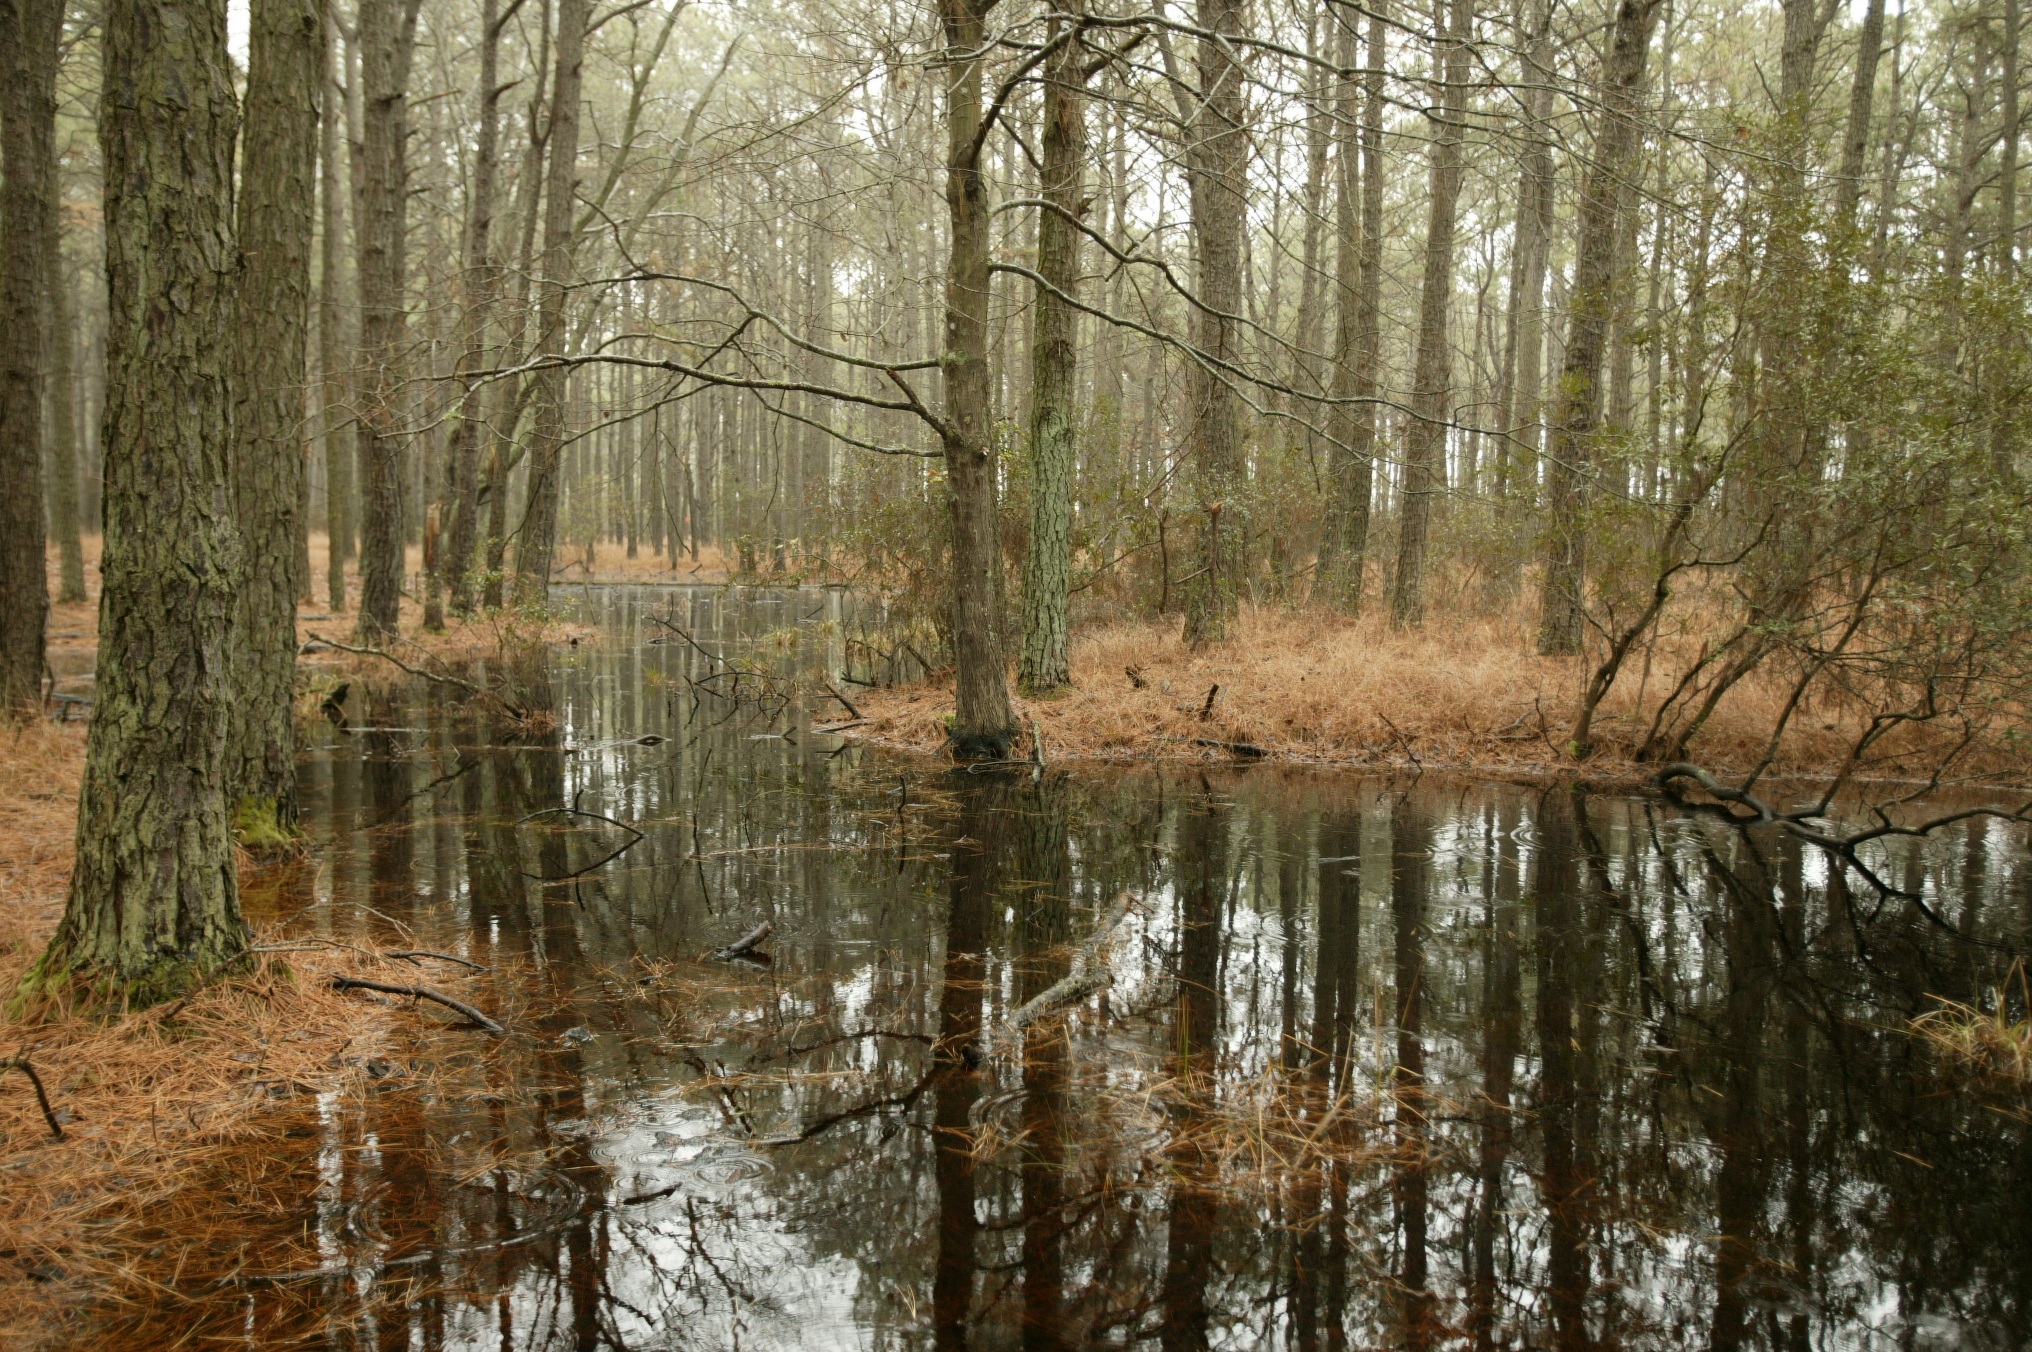
tree, water, nature, forest, marsh, swamp, wilderness, leaf, wet, river, pond, pine, wildlife, stream, green, reflection, peaceful, autumn, primitive, season, relaxing, trees, woods, wetland, roots, bog, preserve, woodland, quiet, habitat, ecosystem, biome, natural environment, geographical feature, atmospheric phenomenon, woody plant, bayou, riparian forest